Theresa May as Home Secretary

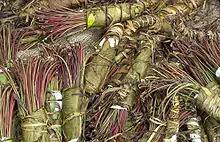
Khat bundles

In July 2013, May decided to ban the stimulant khat, against the advice of the Advisory Council on the Misuse of Drugs (ACMD). The council reached the conclusion that there was "insufficient evidence" it caused health problems.